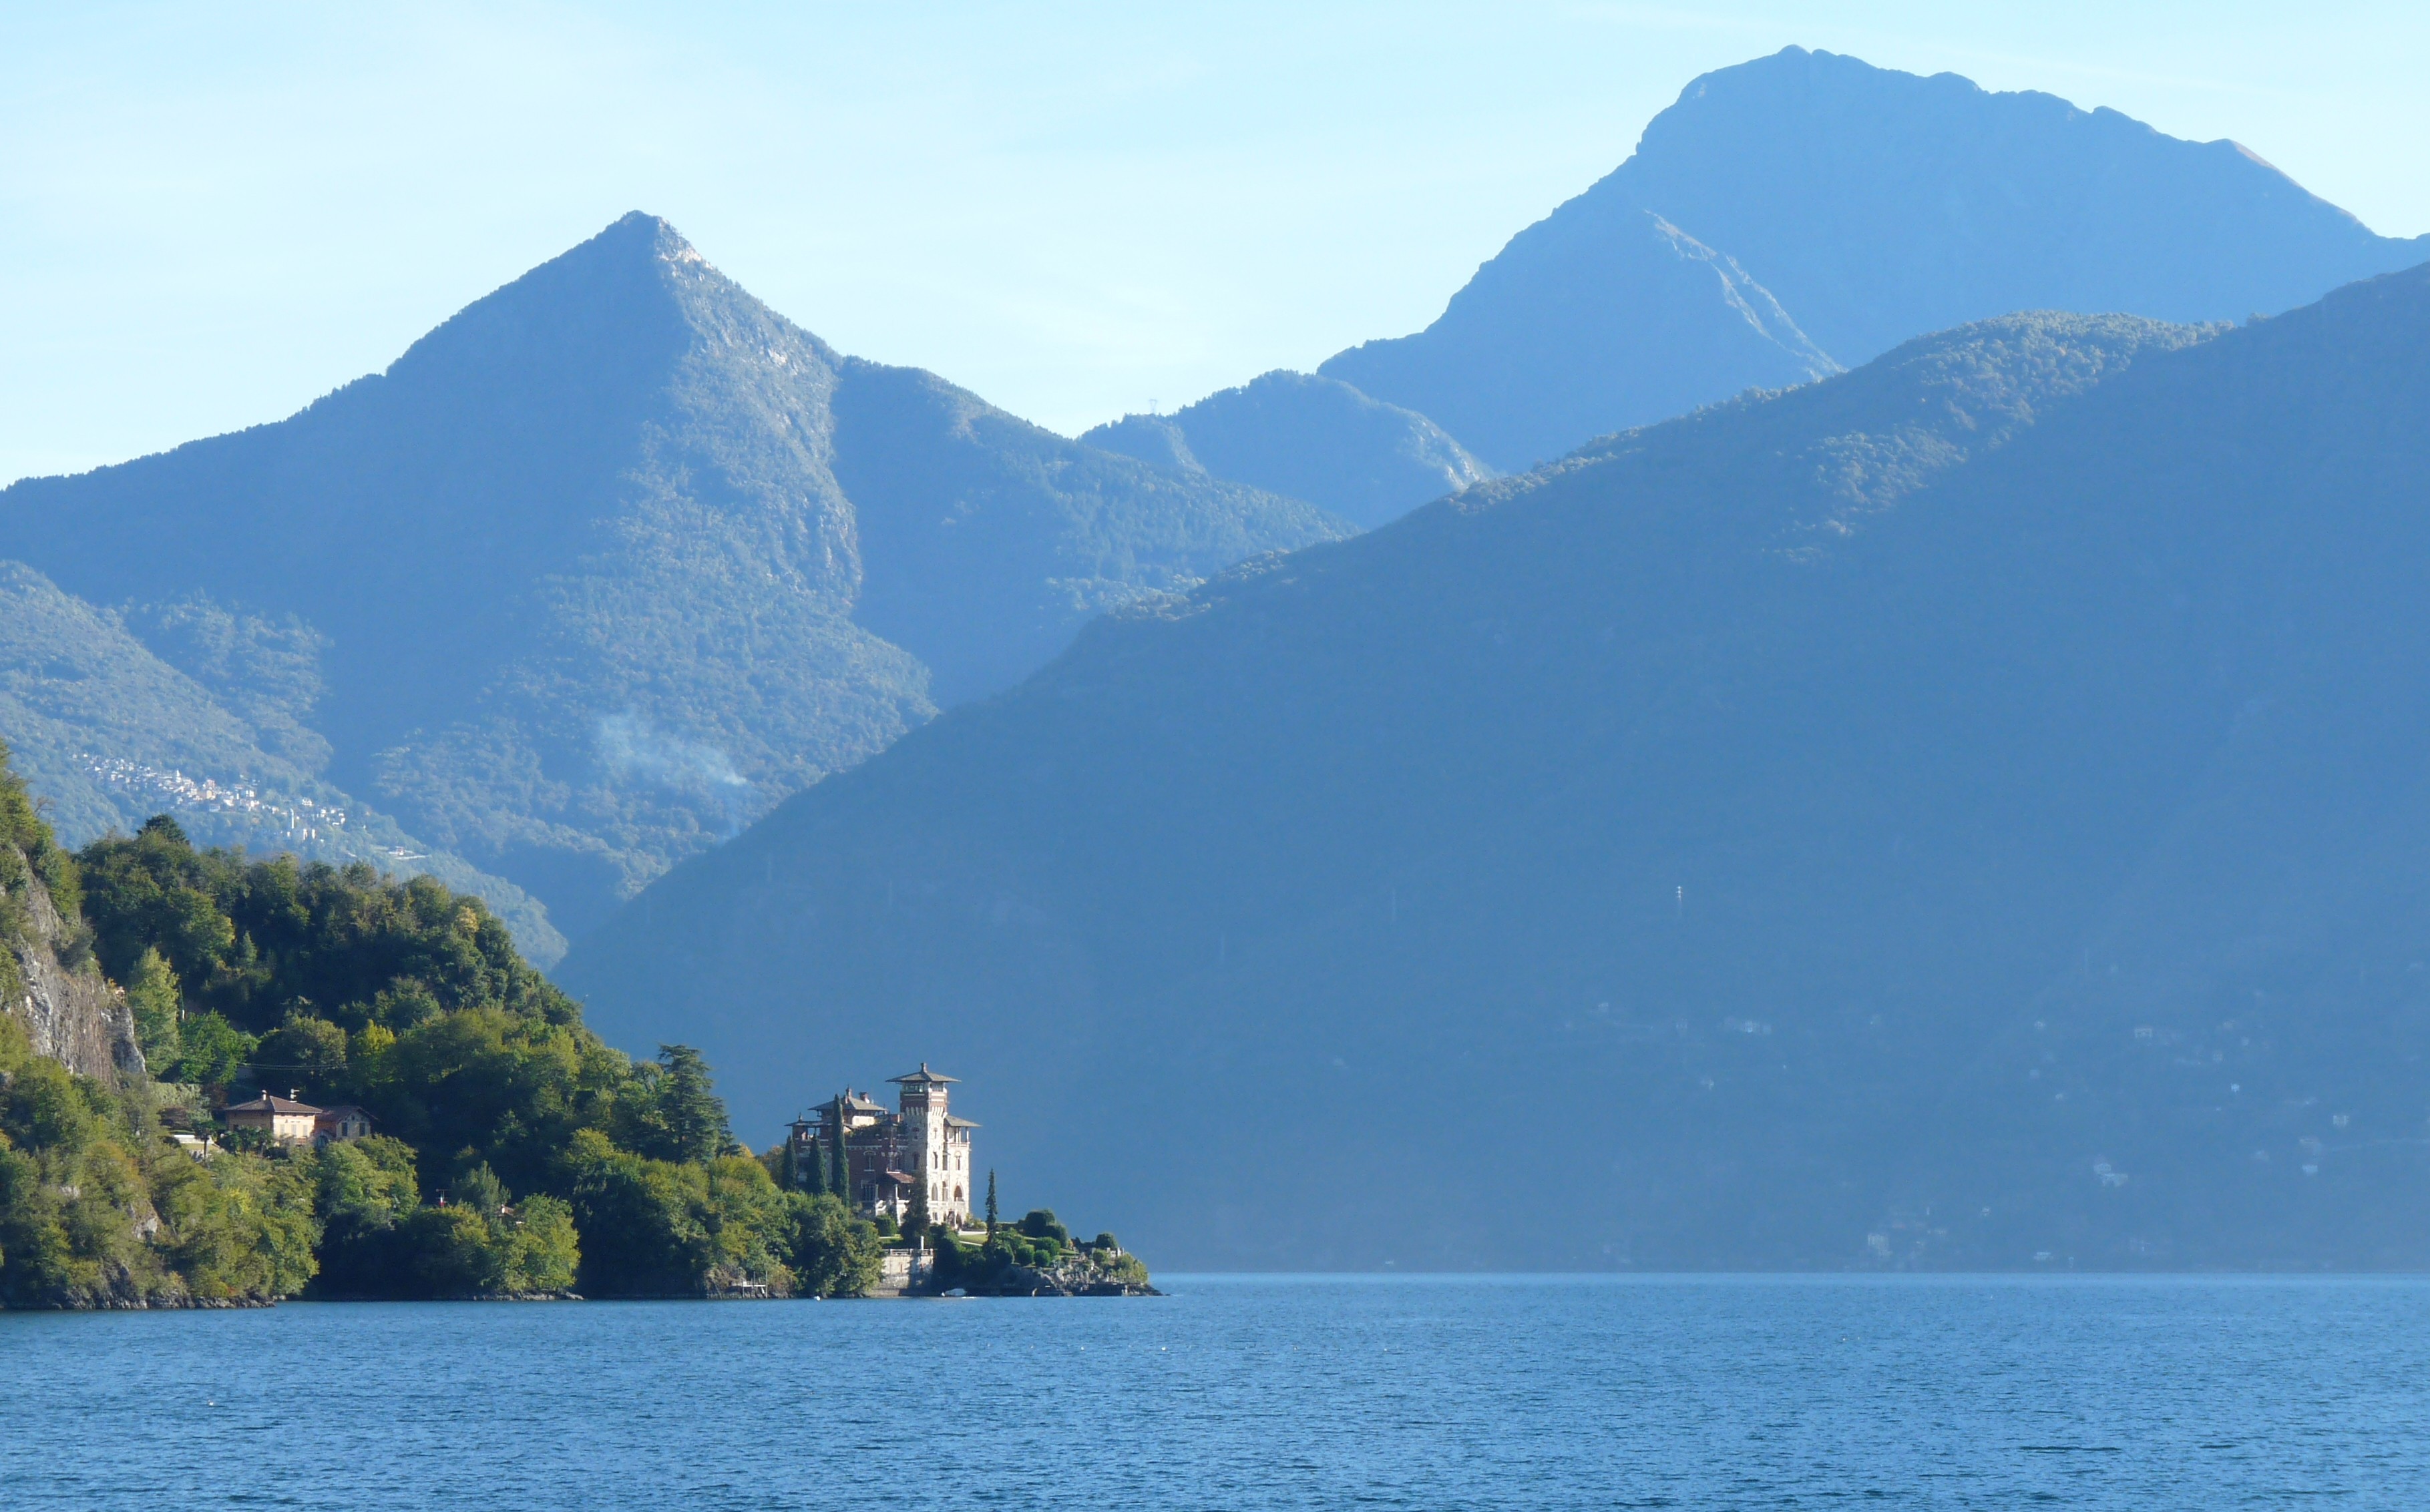
san siro, lake como, italy, lake, mount scenery, sky, mountain, coast, promontory, sea, mountain range, fjord, daytime, bay, highland, coastal and oceanic landforms, reservoir, hill station, cape, water, loch, alps, fell, tree, water resources, sound, inlet, ocean, hill